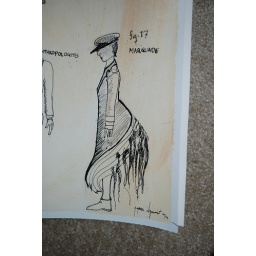
components:-some kind of bustle in the back-militaryish black trenchcoat-mask or hat-plain slim pants or wool tights (black)-simple leather soles